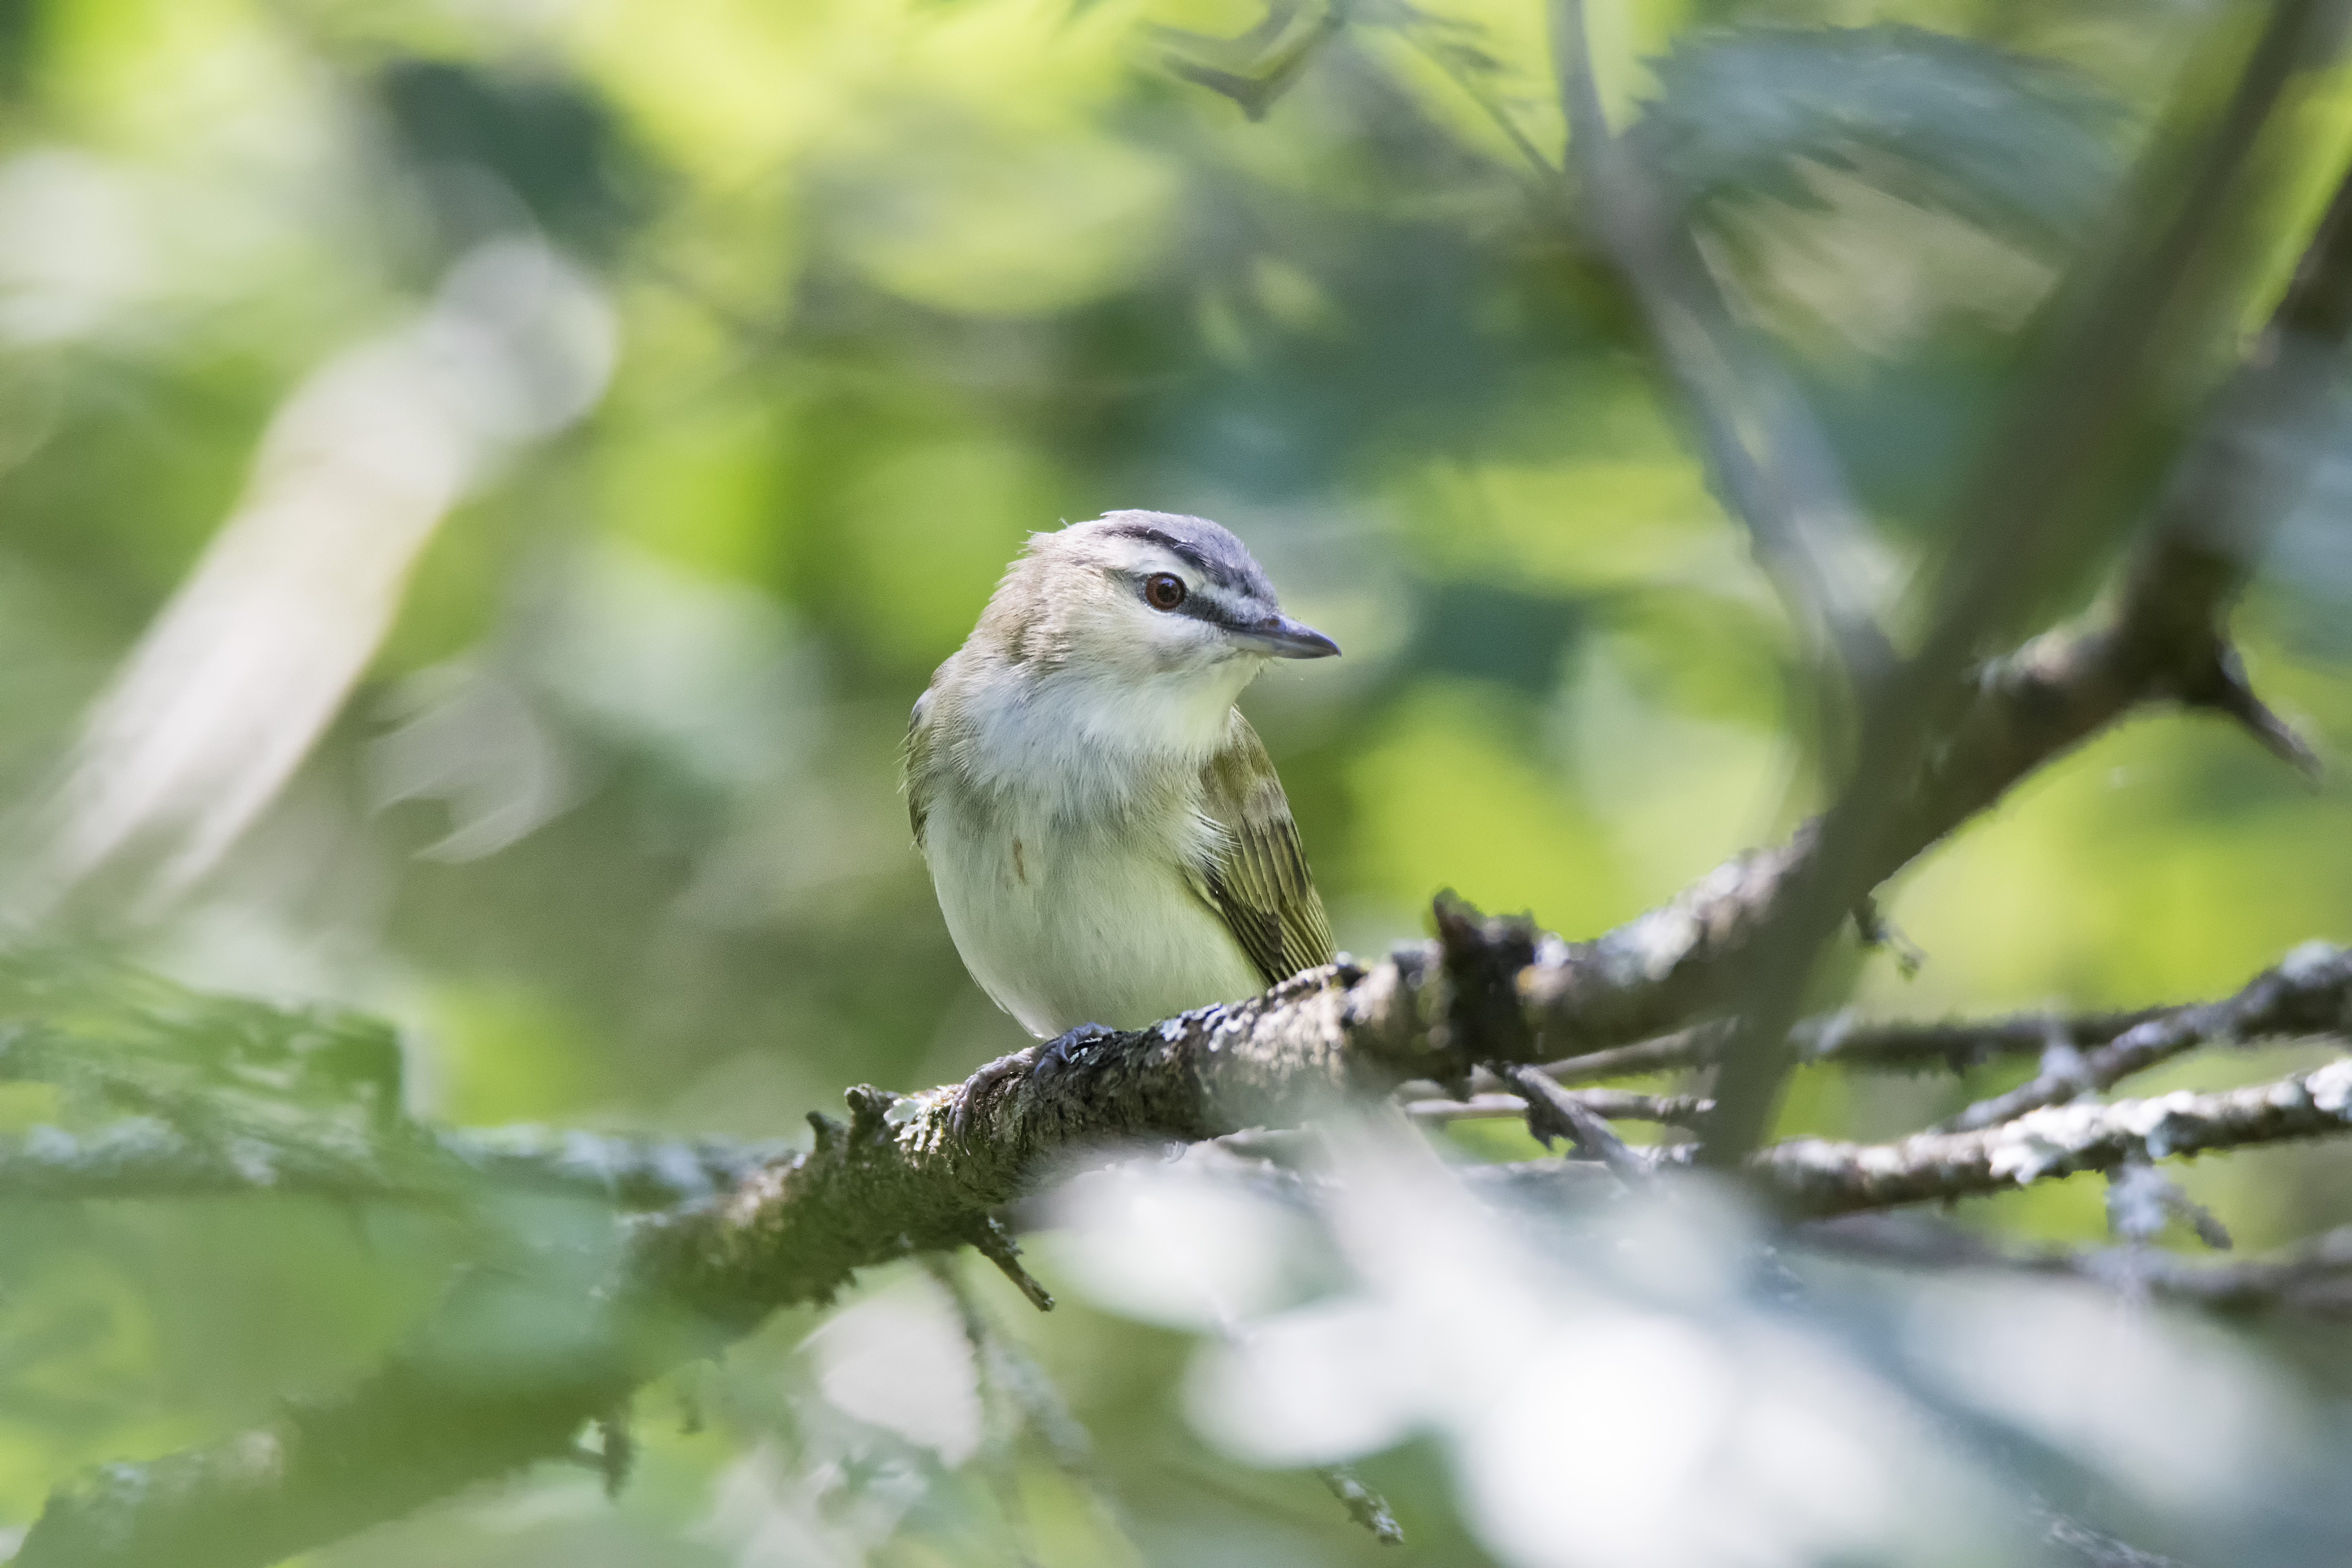
nature, branch, bird, wildlife, green, red, beak, fauna, jay, canada, vertebrate, yeux, sparrow, eyed, quebec, aux, sherbrooke, oiseau, rouges, vireo, perching bird